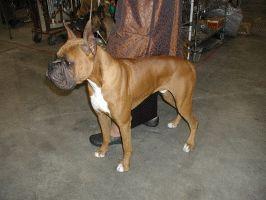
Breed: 225-n000082-boxer